Japanese bush warbler

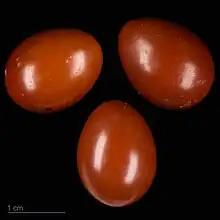
Eggs of the Japanese bush warbler.

The Japanese bush warbler (Horornis diphone), known in Japanese as, is an Asian passerine bird more often heard than seen. Its distinctive breeding song can be heard throughout much of Japan from the start of spring.